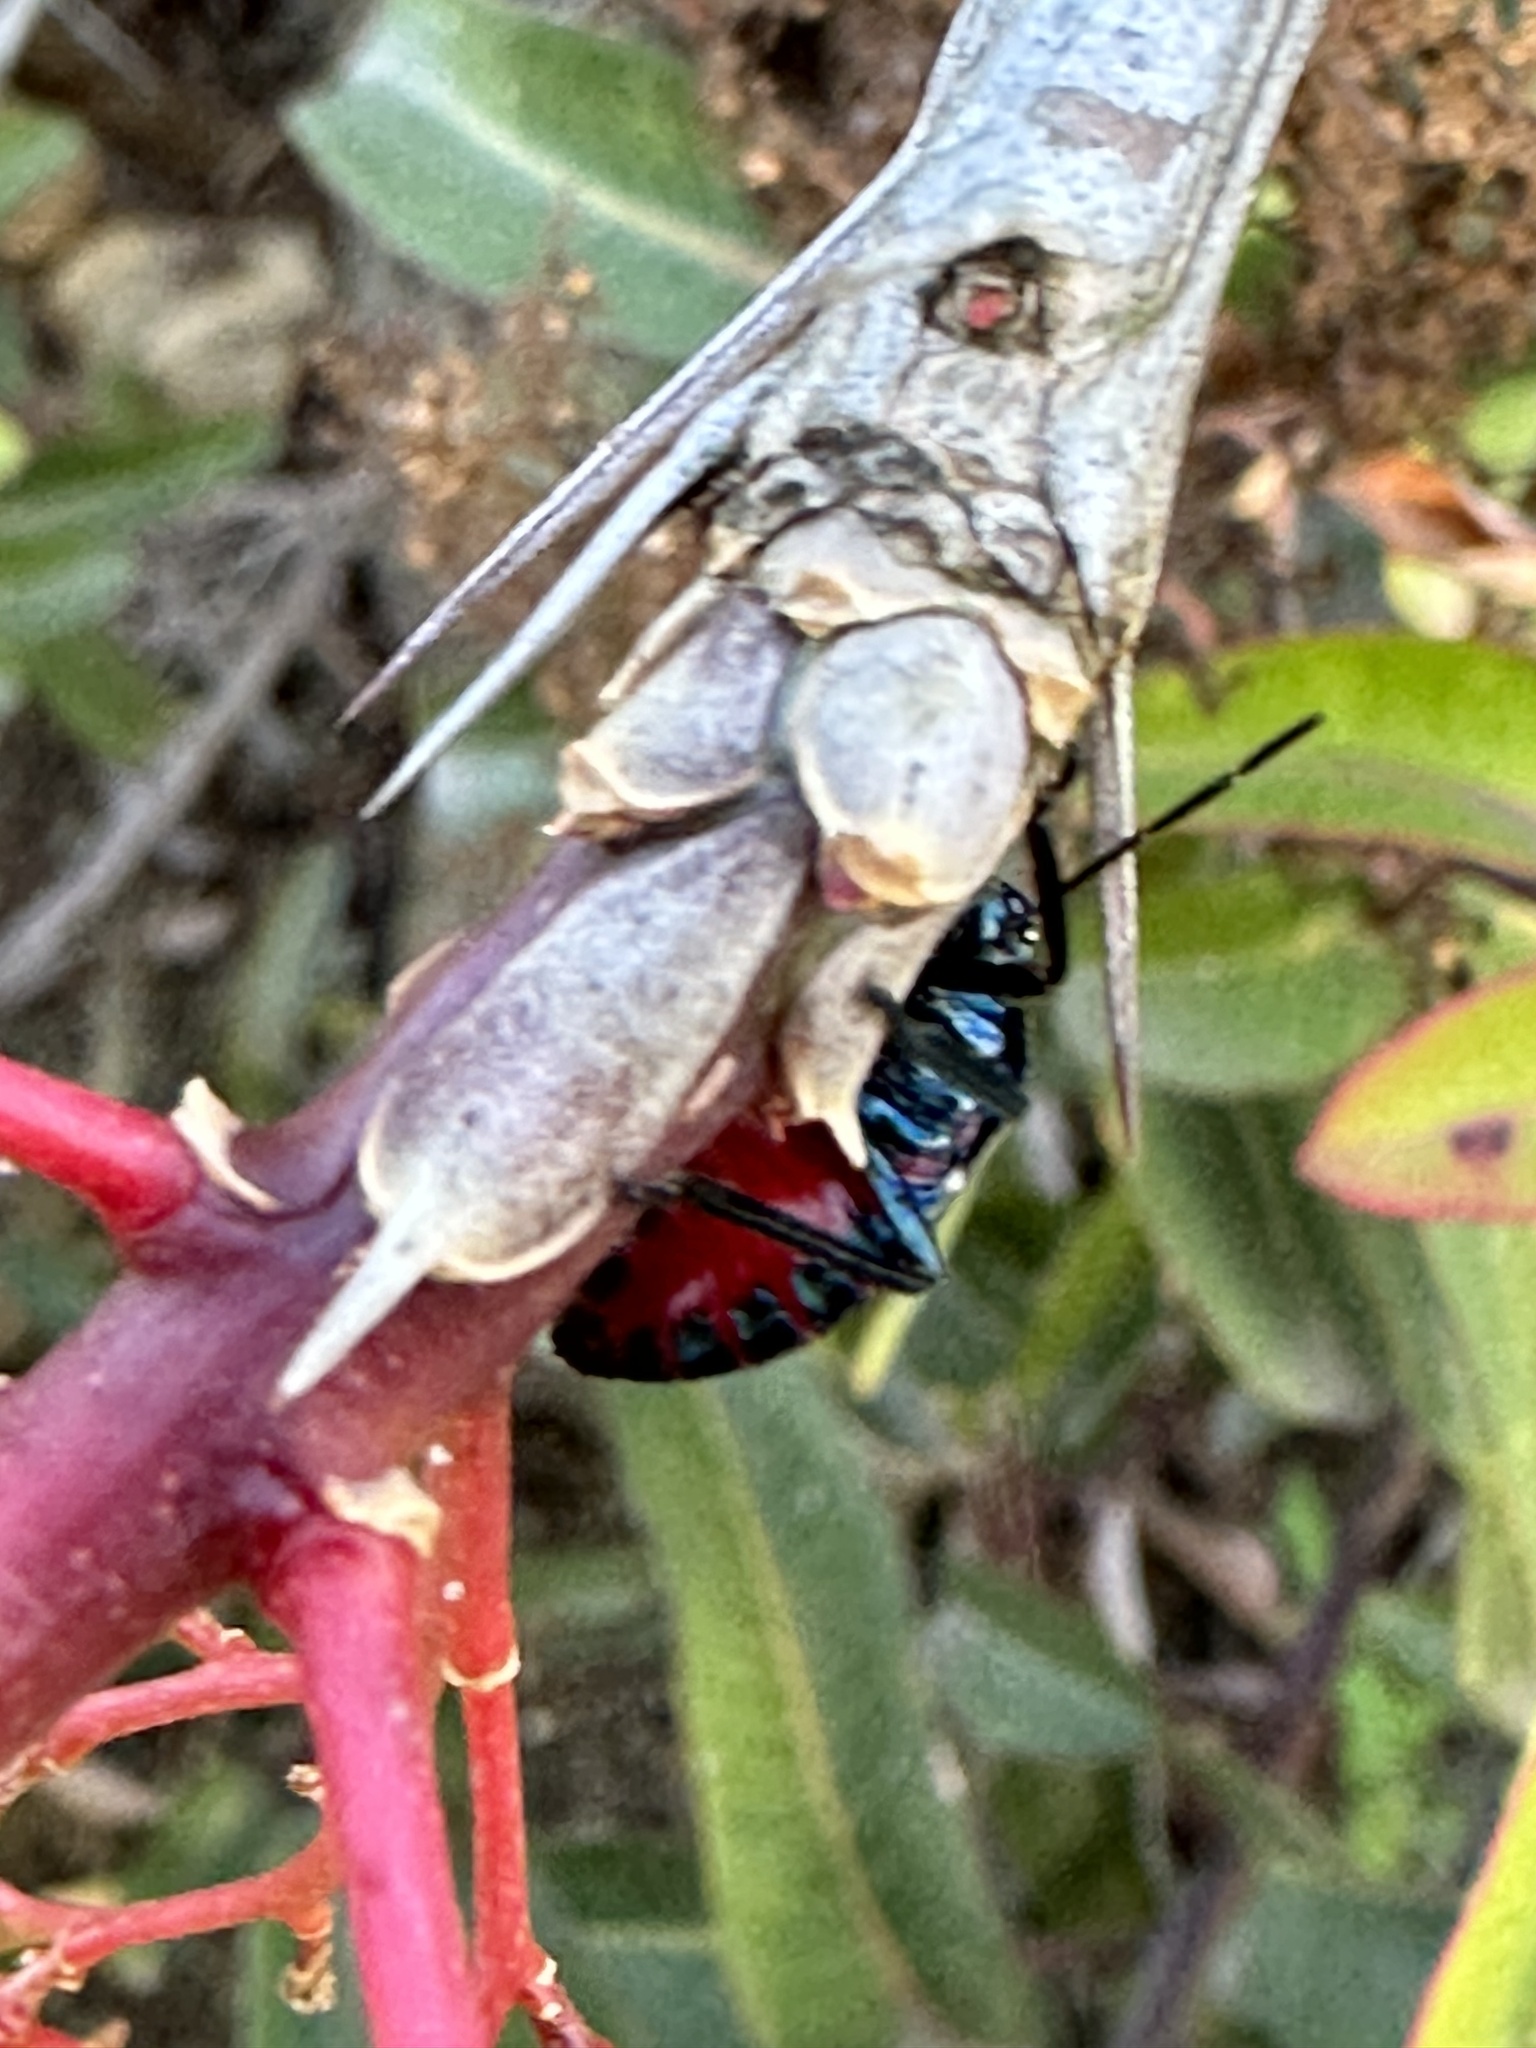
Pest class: stink_bug